Horopito railway station

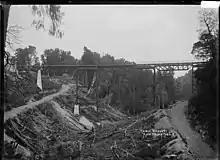
Taonui viaduct in 1900s

About south of Horopito, Taonui Viaduct is a straight concrete viaduct, long and up to high. It replaced the original curved viaduct, to the west.